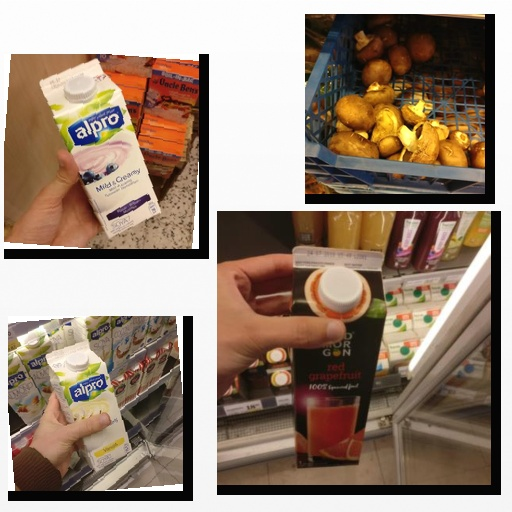
Food items: blueberry_soyghurt, mushroom, soyghurt, red_grapefruit_juice